Gopika Poornima

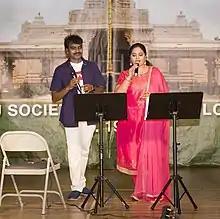
Gopika Poornima and Mallikarjun.

Mallikarjun too shifted his base to Chennai to pursue playback singing. Later they fell in love with each other and got married on 10 February 2008 in Simhachalam. They have one daughter named Veda Samhitha. Currently they are living in Chennai.